Industrias Kaiser Argentina

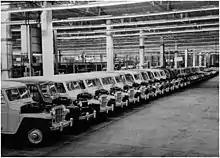
IKA production of Jeep "Estanciera" ~ 1959

Kaiser created Kaiser Automotores, a wholly owned subsidiary as a holding company that owned part of the newly created Industrias Kaiser Argentina, the manufacturing and marketing arm. Other partners in IKA included Industrias Aeronáuticas y Mecánicas del Estado (IAME), the government-owned airplane and vehicle manufacturer, as well as private investors. The public offering of shares of stock was oversubscribed.